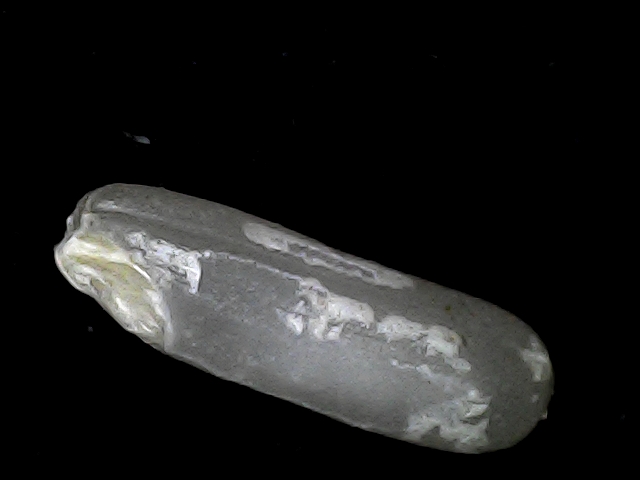
Rice variety: BD75